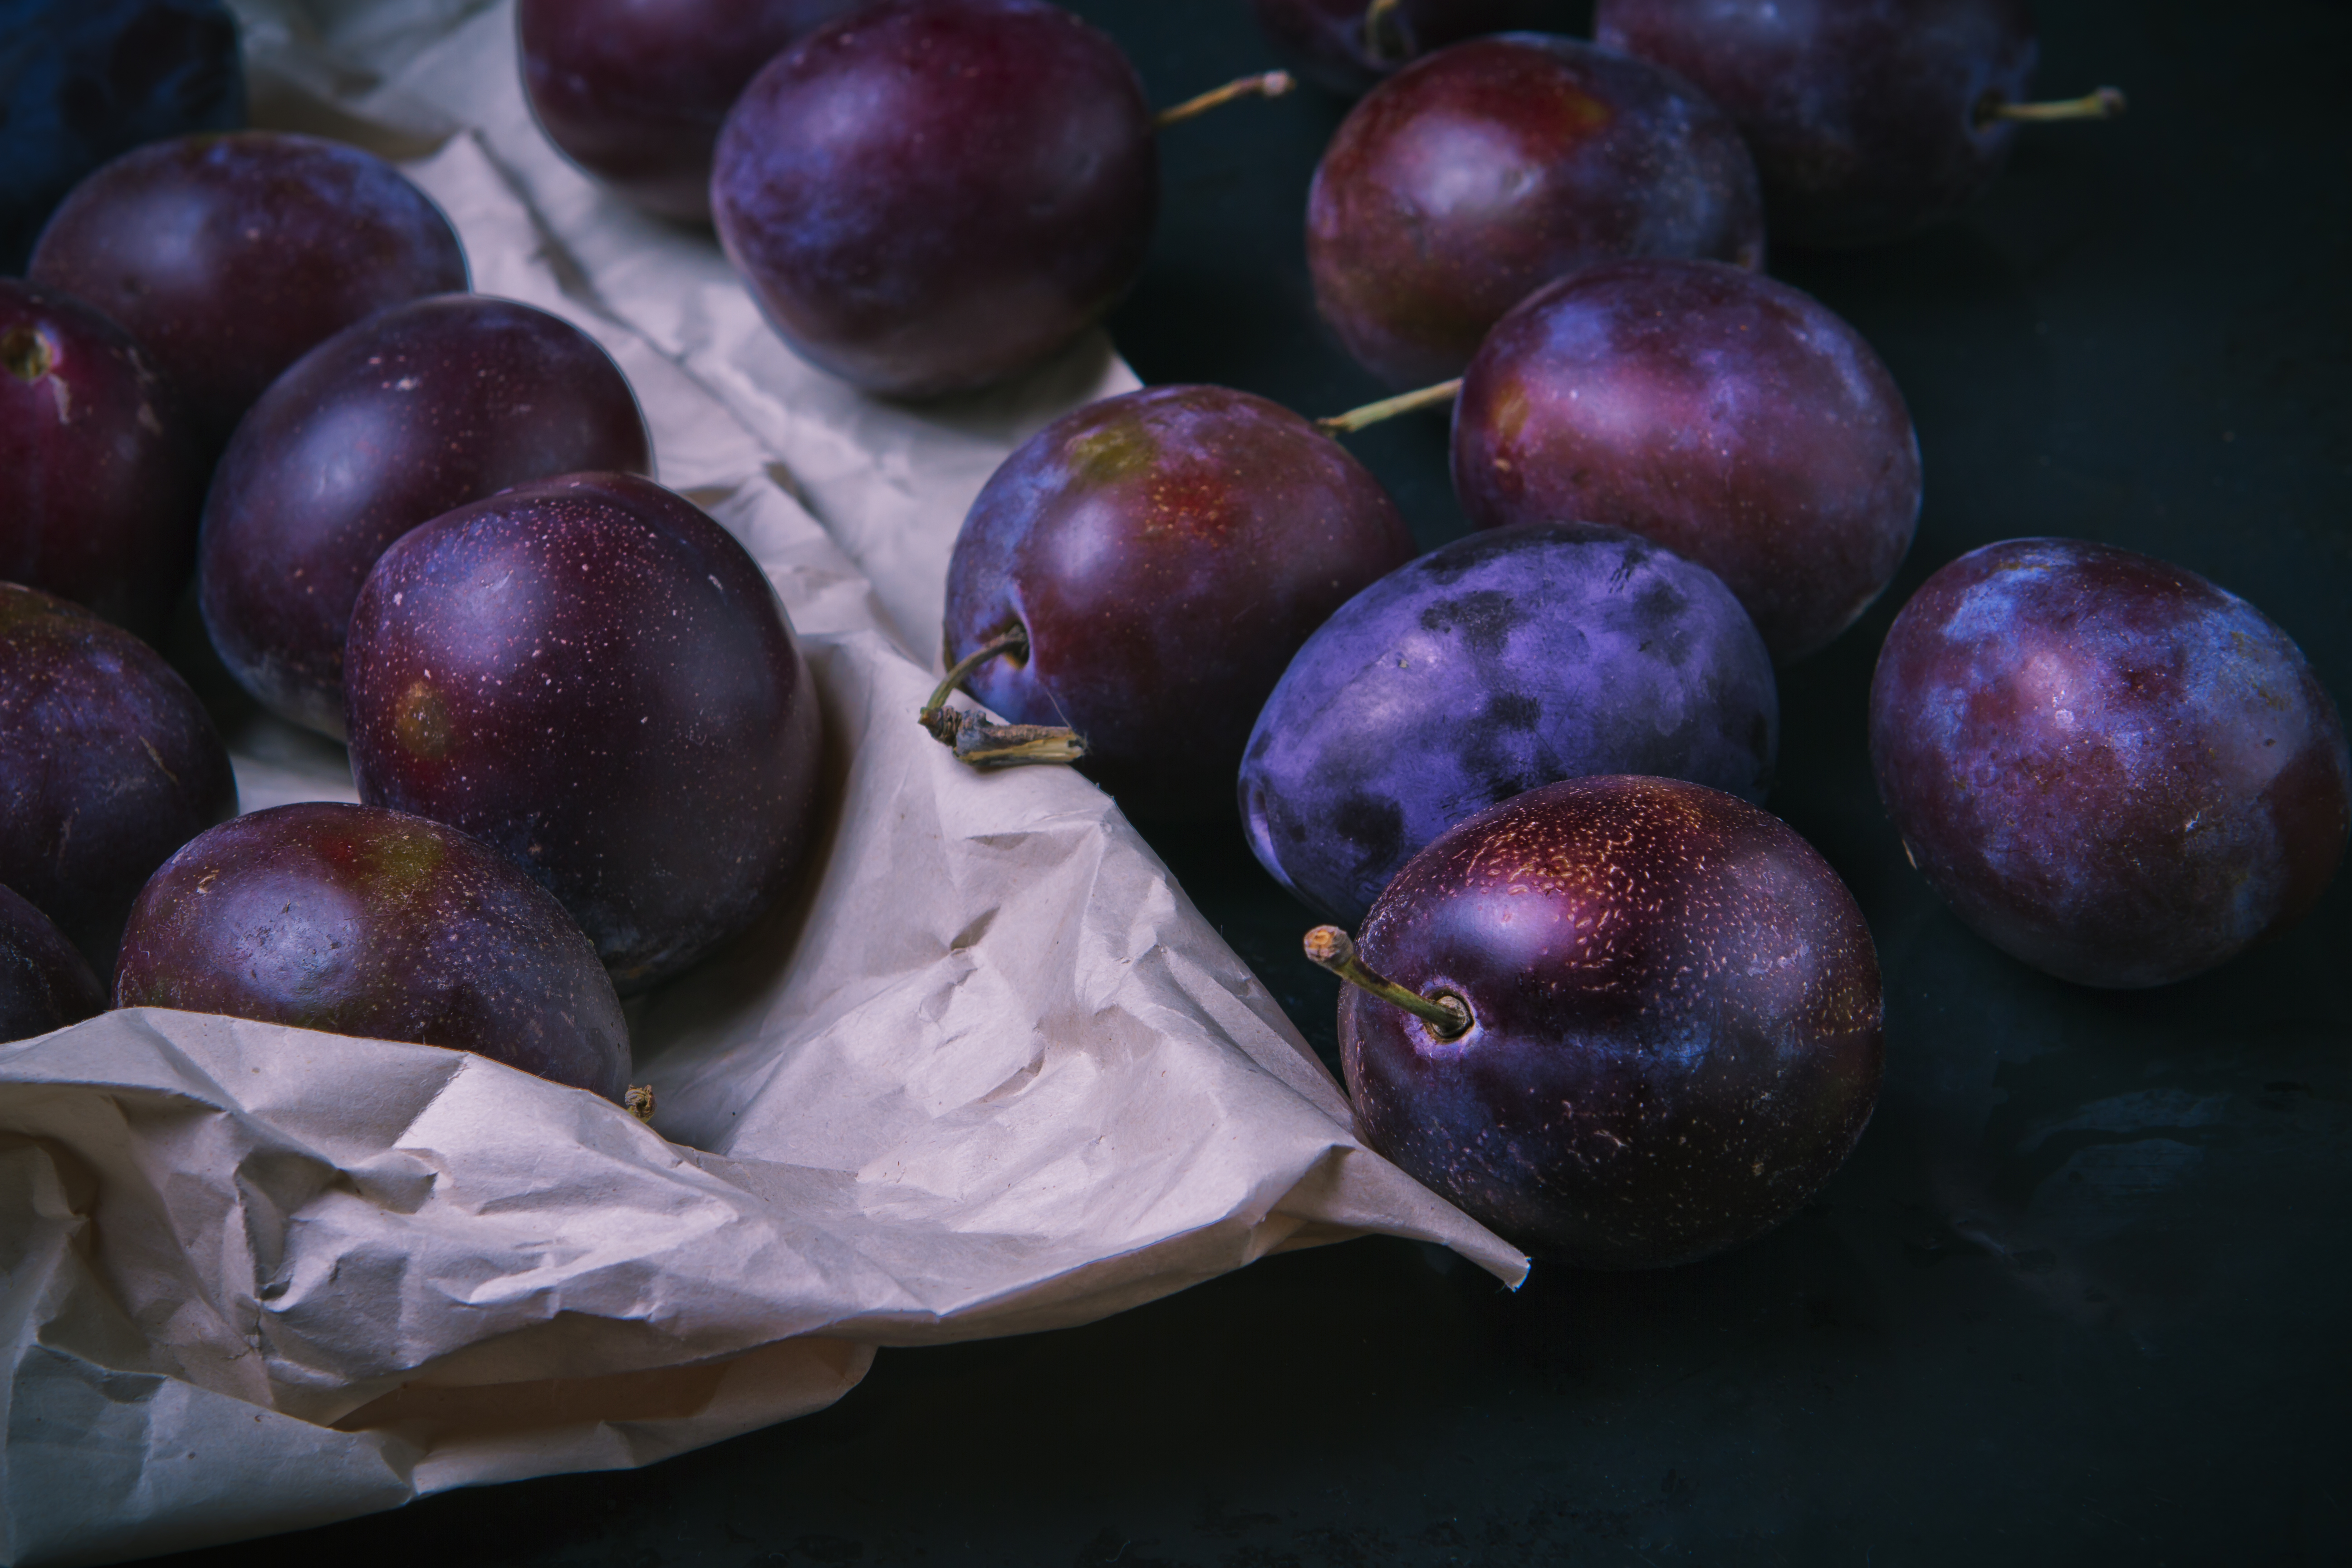
European plum, fruit, still life photography, food, star apple, plant, prune, plum, superfood, local food, still life, tree, pluot, grape, produce, natural foods, damson, zante currant